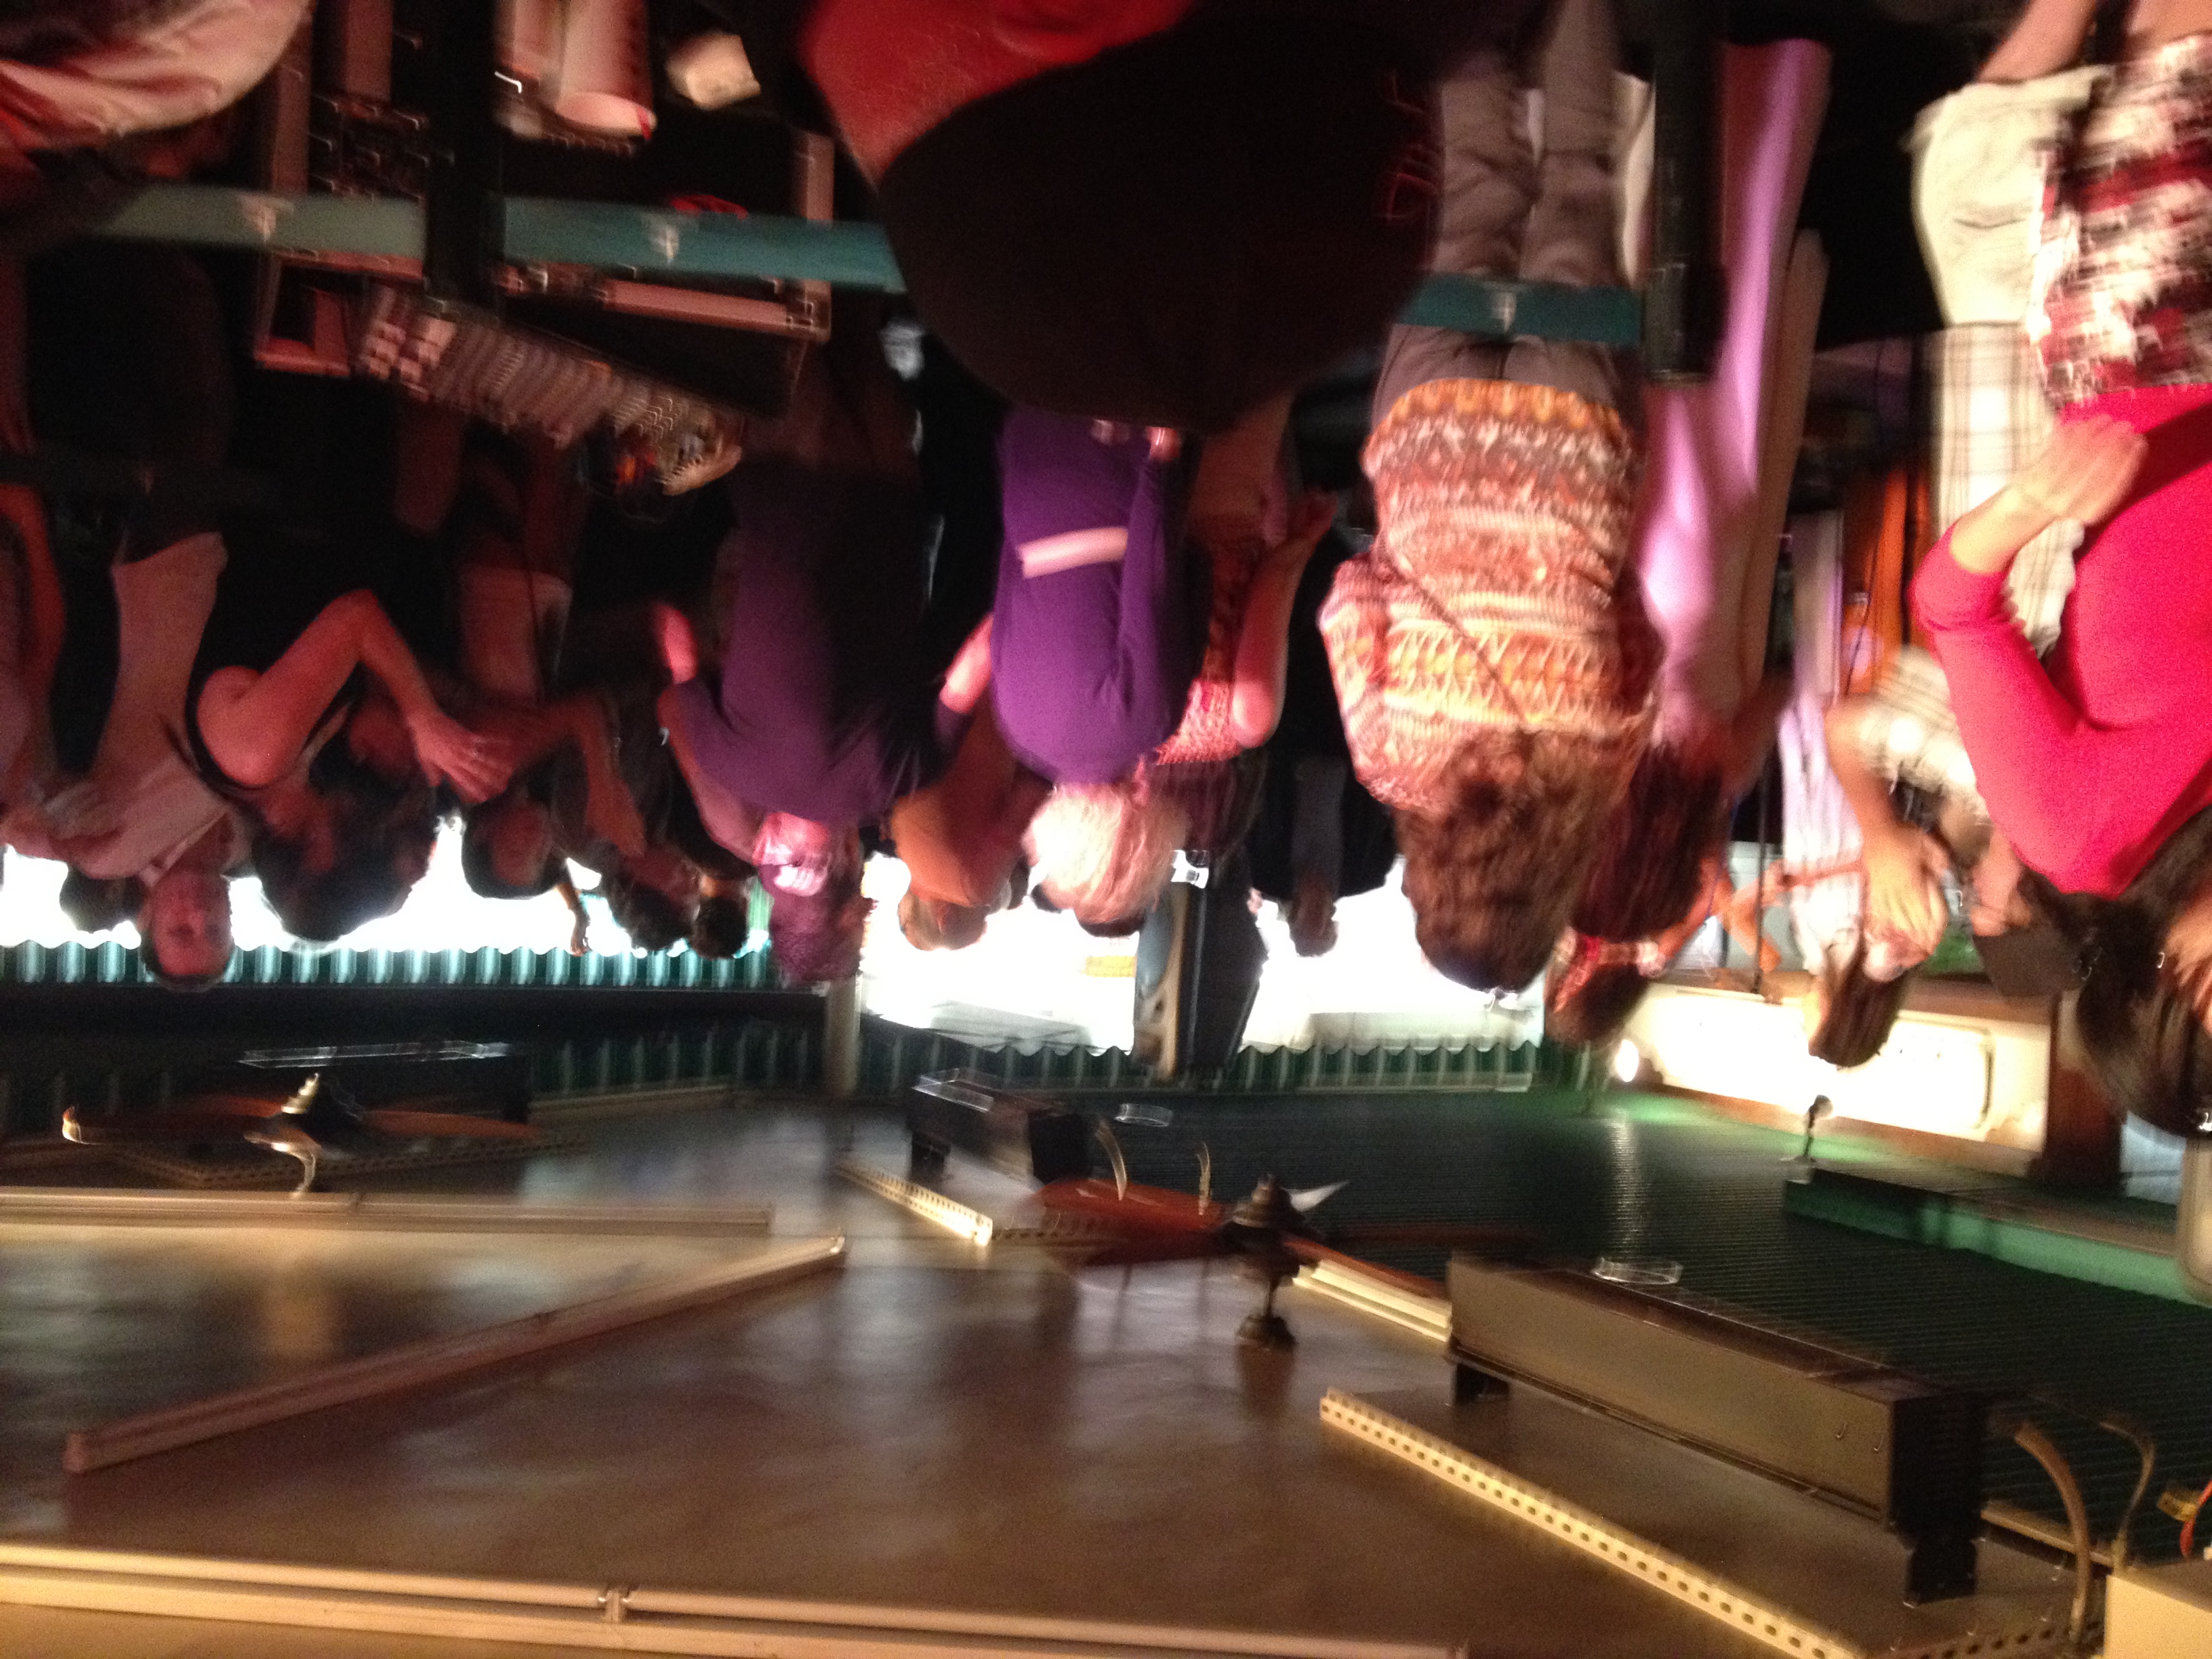
restaurant, crowd, bar, meal